Hagia Sophia, Monemvasia

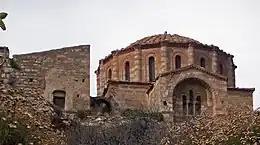

Hagia Sophia is a cross-in-square style church, topped with a dome. The main room measures 14x14 meters, while its dome is seven meters in diameter and has sixteen windows.